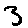
Label: 3